Migration to Xinjiang

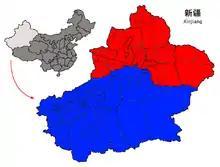
Dzungaria (red) and the Tarim Basin (blue), the two constituent territorial components of Xinjiang.

Migration to Xinjiang is historical movement of people, often sponsored by various states who controlled the region, including the Han dynasty, Tang dynasty, Uyghur Khaganate, Yuan dynasty, Qing dynasty, Republic of China and People's Republic of China.